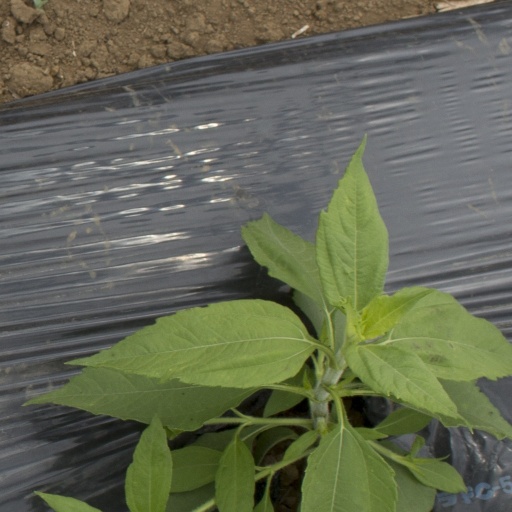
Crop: Jerusalem artichoke